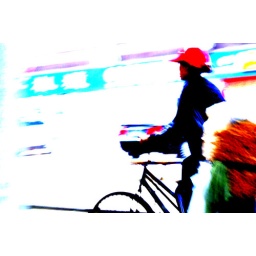
A &amp;quot;biketruck&amp;quot; girl rides across a busy street in the centre of the city on a hot afternoon